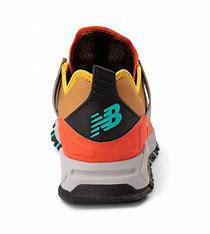
Brand: New
Model: Balance New Balance X Racer